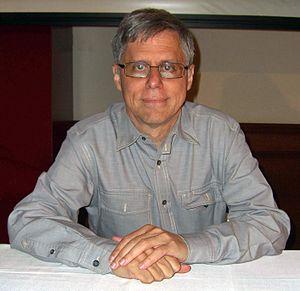
Paul Levitz est un scénariste et éditeur de bande dessinée américain. Il travaille pour DC Comics depuis plus de 35 ans, et en a été président de 2002 à 2009.